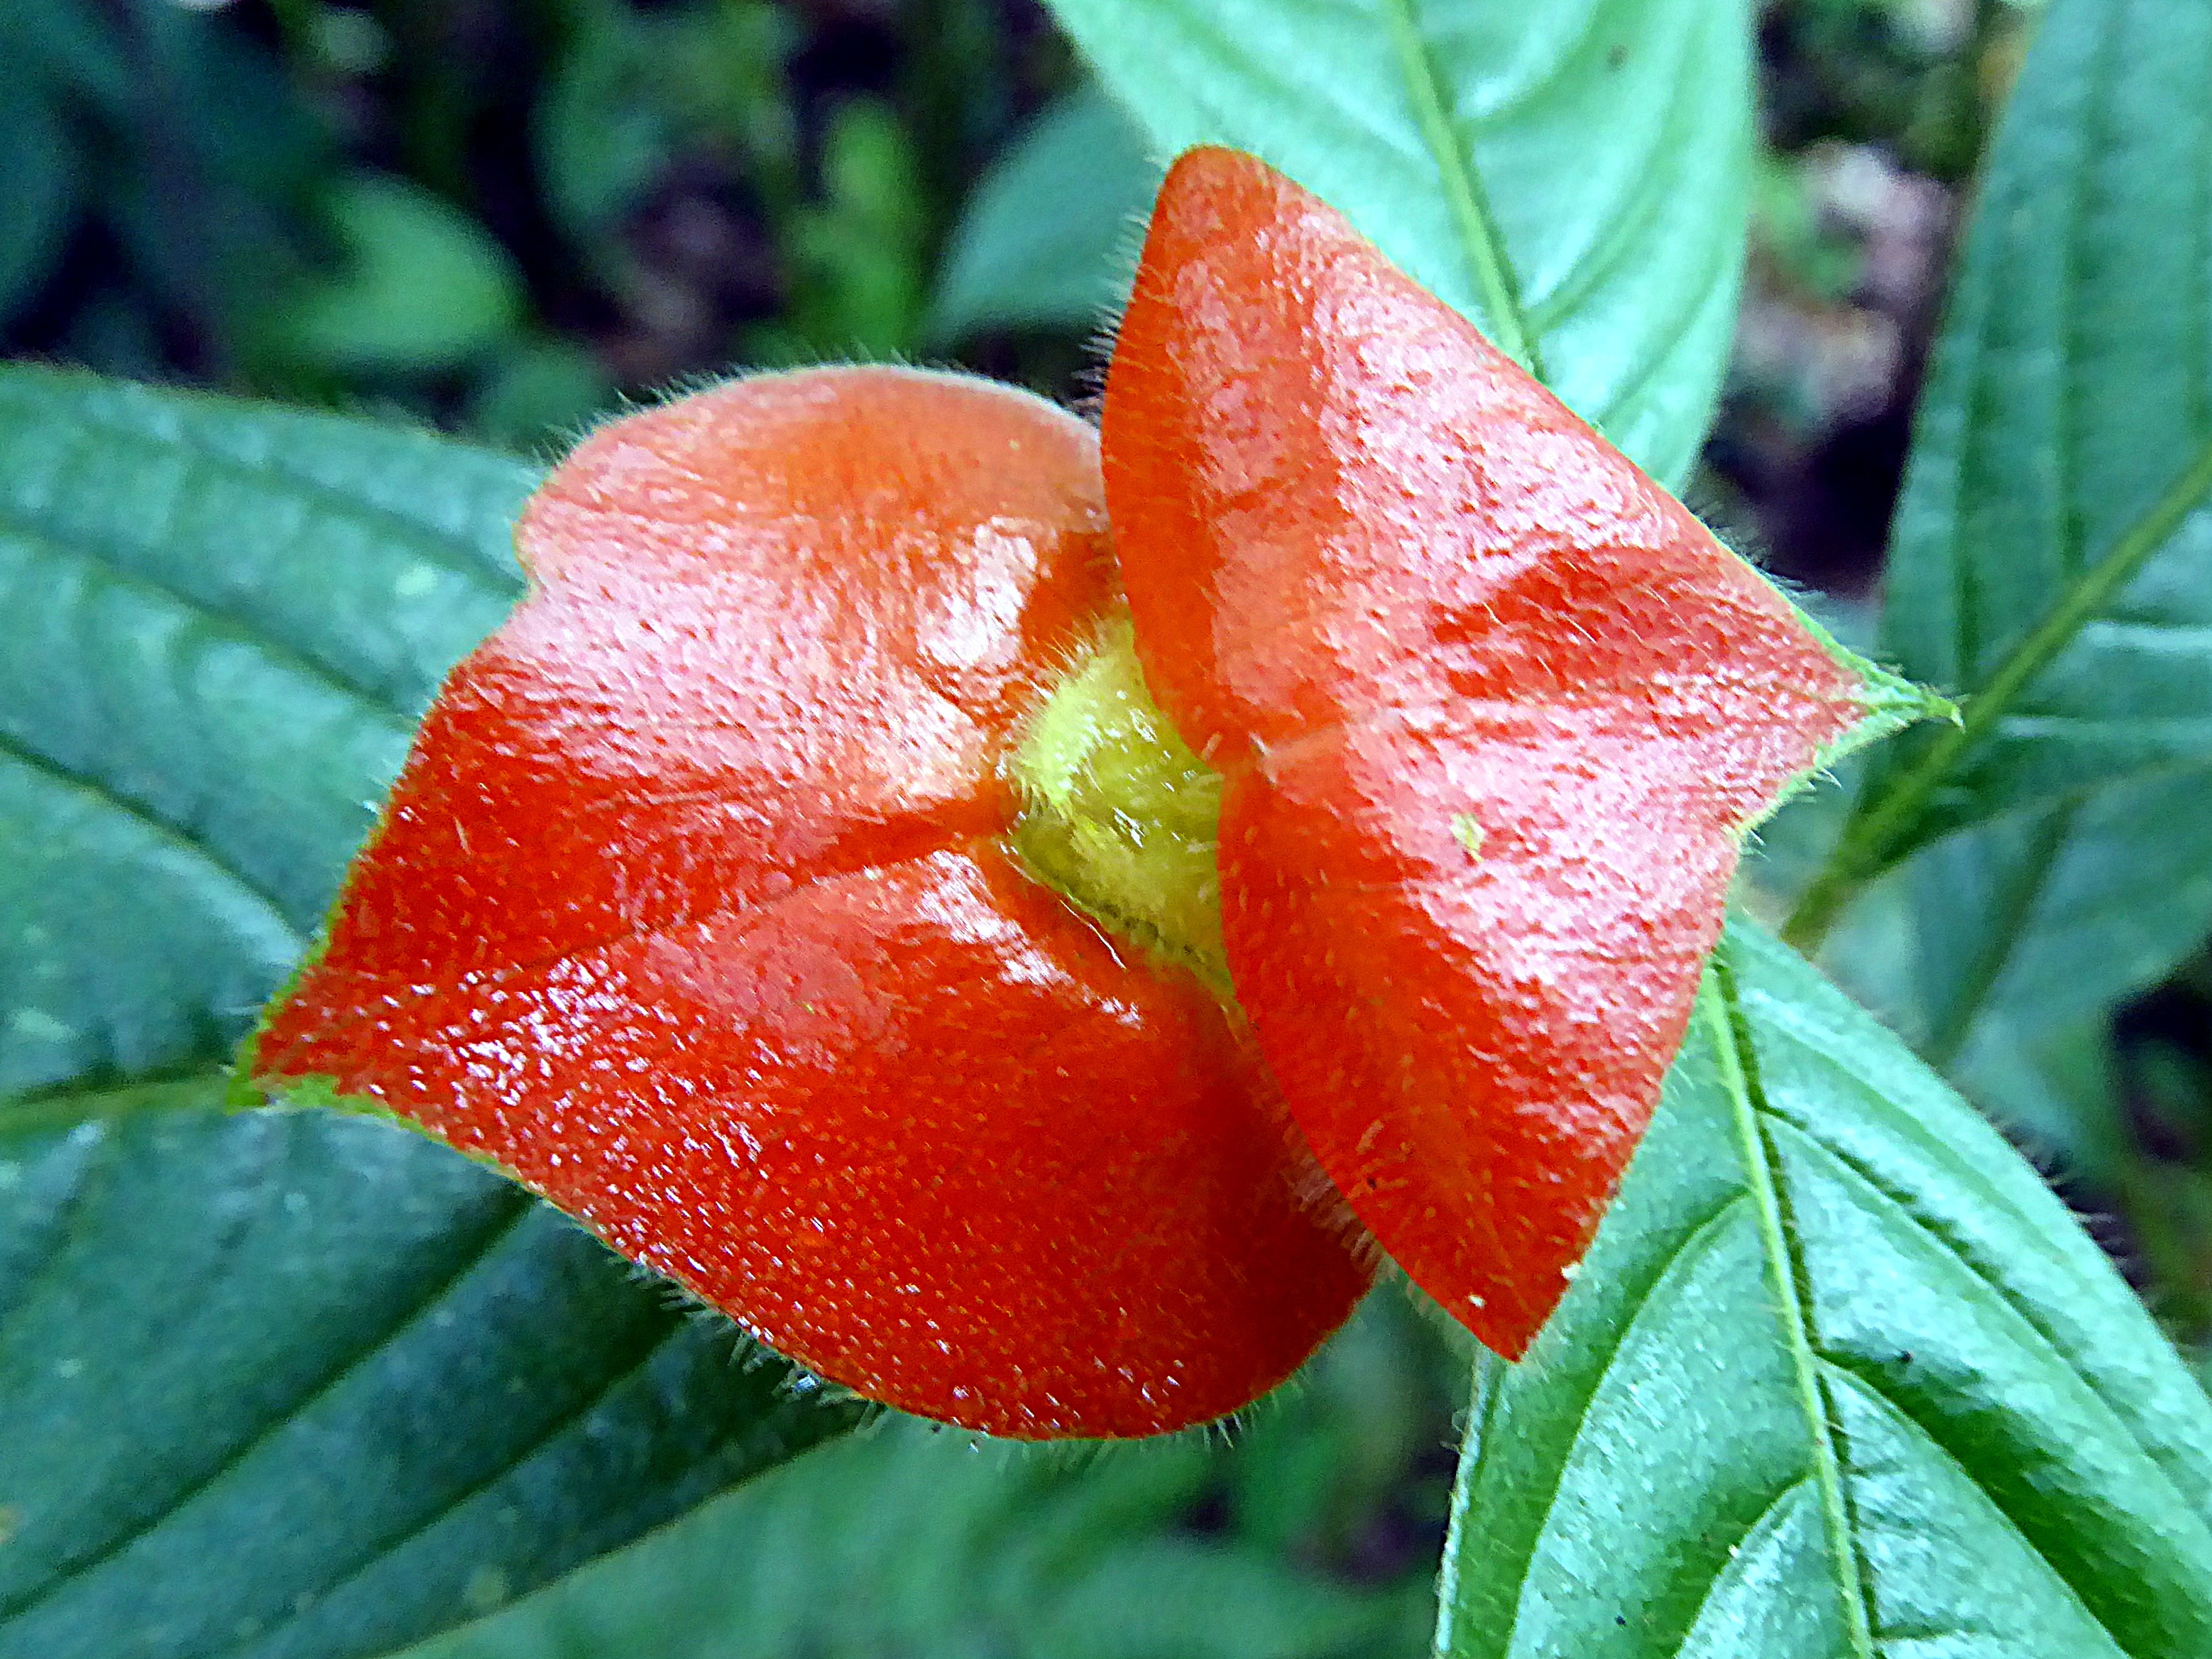
plant, fruit, leaf, flower, petal, food, red, produce, botany, flora, close up, shrub, macro photography, costa rica, flowering plant, red lips, rubiaceae, land plant, psychotria